Yu-Gi-Oh! Arc-V season 2

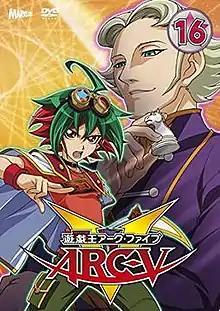
Yuya Sakaki(left) with Jean-Michel Roget (Right)

"Yu-Gi-Oh! Arc-V" is the fourth spin-off anime in the "Yu-Gi-Oh!" franchise and the eighth anime series overall. It is produced by Nihon Ad Systems and broadcast by TV Tokyo. It is directed by Katsumi Ono and produced by Studio Gallop. Its plot focuses on Yuya Sakaki. Yuya is a boy seeking to become the greatest entertainer in Action Duels who brings forth a new summoning method to Duel Monsters known as Pendulum Summoning. This season covers Yuya and his friends battling in the Synchro Dimension.